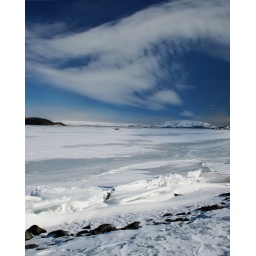
we noticed a small rowing boat stuck out in the middle of a frozen lake